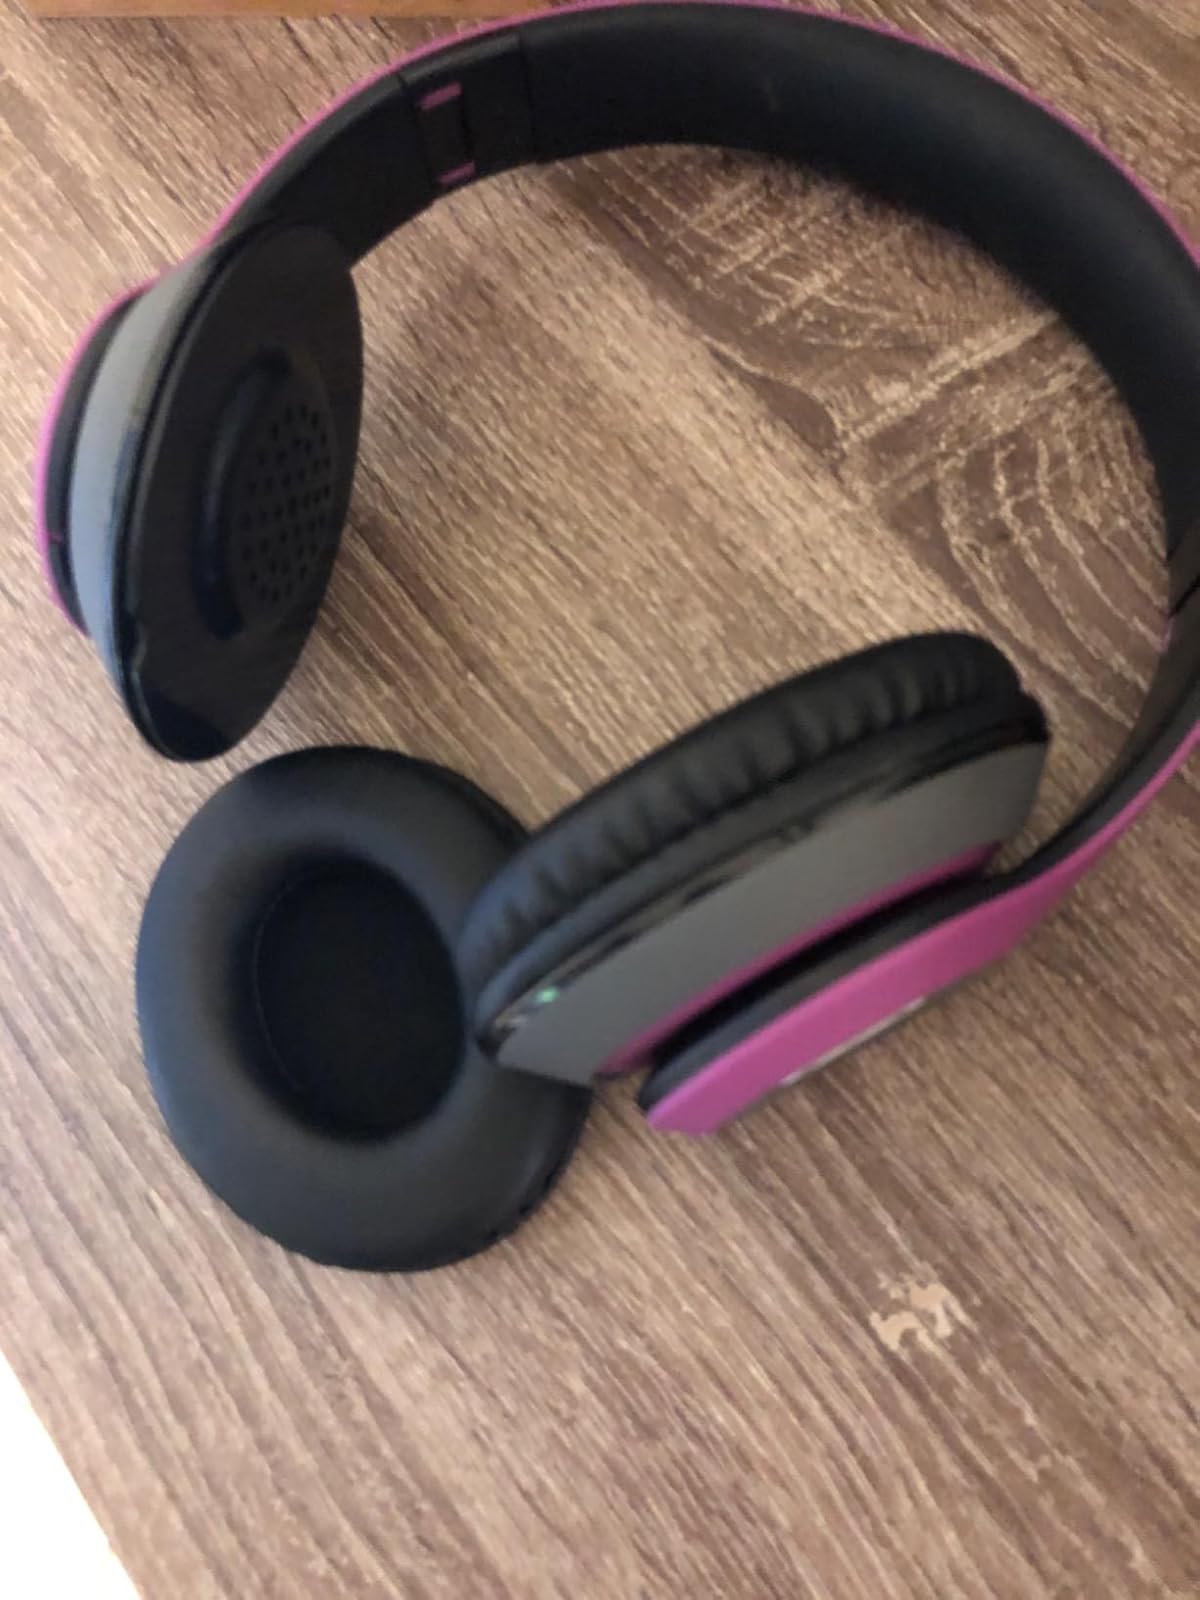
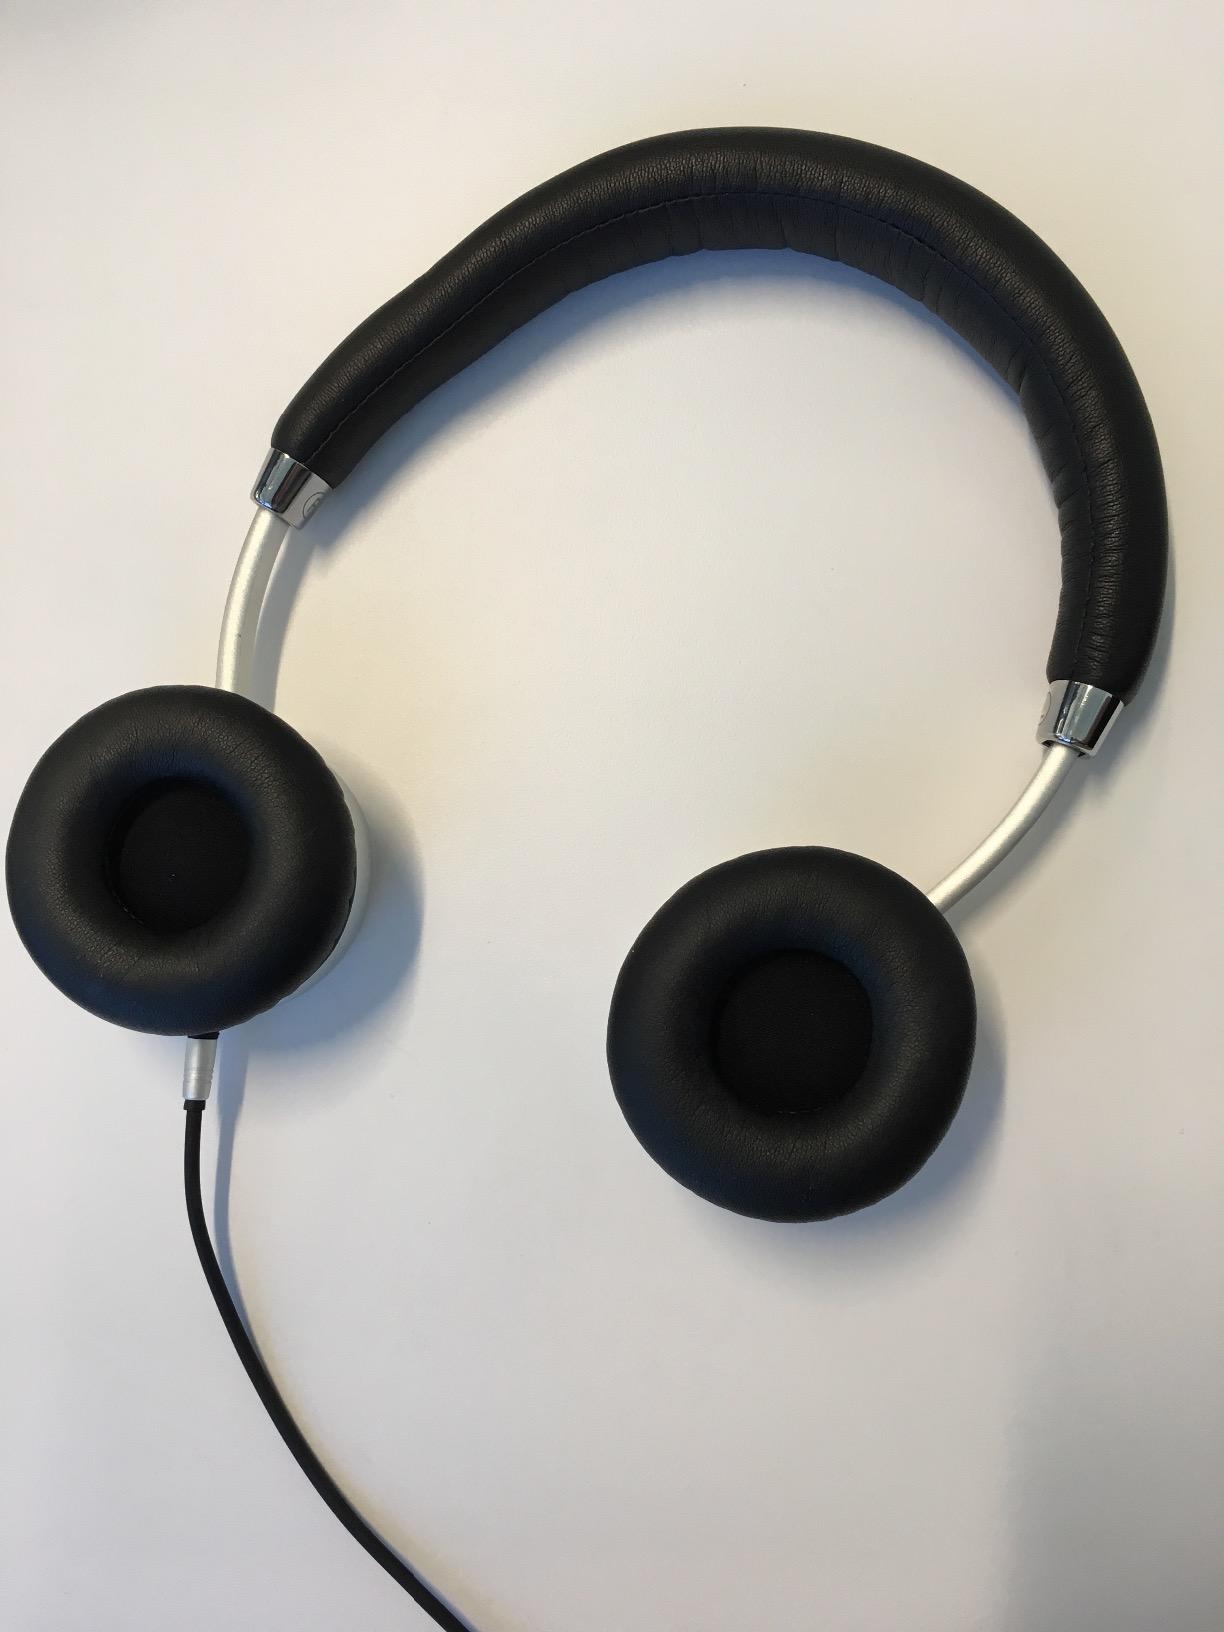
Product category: headphones
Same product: no